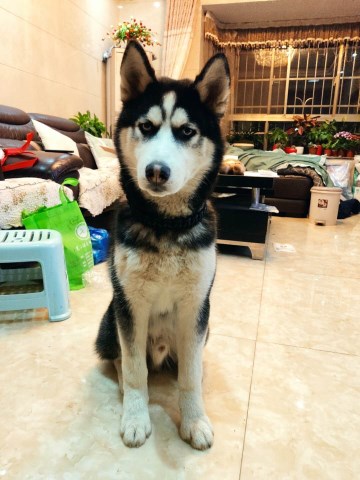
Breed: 1160-n000003-Siberian_husky